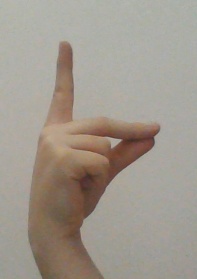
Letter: ta